Battle of Y Dalar Hir

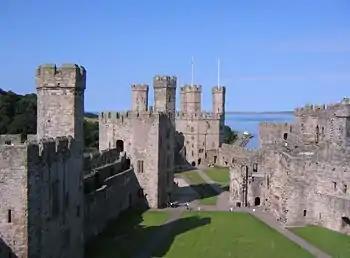
The ward of Caernarfon Castle; Owen briefly besieged it in early June

The First English Civil War had ended in 1646 with the defeat of Charles I's forces, but by 1648 divisions within Parliament and the army were threatening peace. Believing himself essential to any peace settlement, Charles had refused to compromise in negotiations; in December 1647 he made an agreement with representatives of the Scottish Parliament to restore him fully to the English throne in return for imposing a Presbyterian polity for three years. He expected backing from Presbyterian moderates in the English Parliament, while mutinous elements of the army also became drawn into the plan.